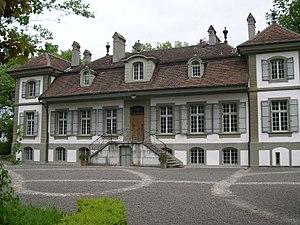
Bümpliz est un quartier du Stadtteil de Bümpliz-Oberbottigen, situé dans la ville de Berne, en Suisse.